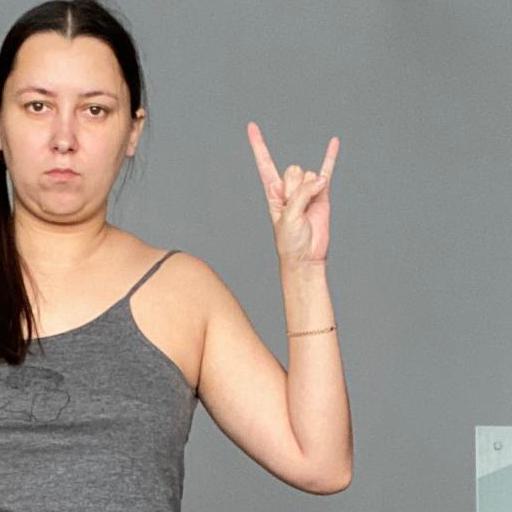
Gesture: rock